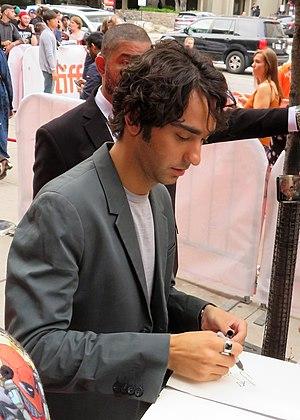
Alexander Draper Wolff, dit Alex Wolff, né le 1ᵉʳ novembre 1997 à New York, est un acteur américain. Il est connu pour avoir joué des rôles secondaires dans Traque à Boston, dans la nouvelle saga Jumanji : Bienvenue dans la jungle et sa suite Jumanji: Next Level ainsi que le rôle masculin principal du film d'horreur Hérédité d'Ari Aster. Il est le frère cadet de l'acteur Nat Wolff, avec qui il a été révélé dans la série The Naked Brothers Band